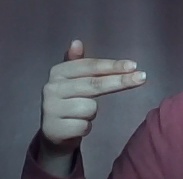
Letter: ghain